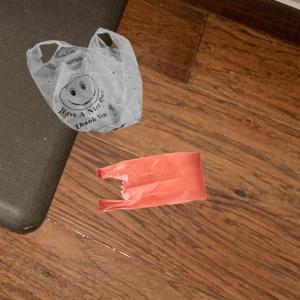
Label: plasticbags